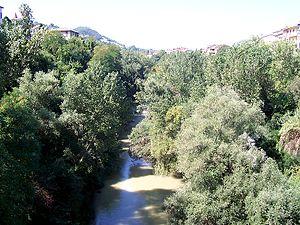
Le Tronto est un important fleuve de la région des Marches, qui délimite un bref confin avec la région des Abruzzes en Italie. Avec une longueur de 115 km et un débit à l’embouchure d’environ 17 m³/s, il est un des principaux fleuves de la région des Marches avec le Métaure.
La liste suivante contient des rivières situées au moins partiellement en Italie et est destinée à représenter l'organisation des ressources en eau du réseau.